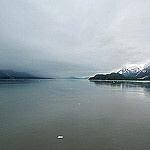
Scene: Outdoor